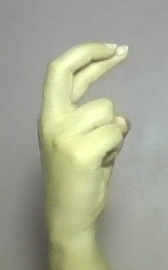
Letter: zay